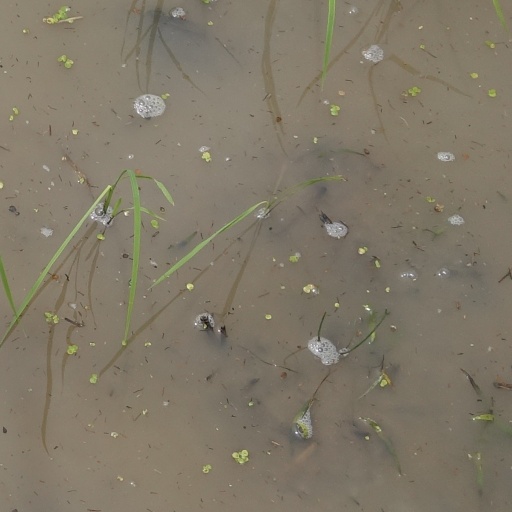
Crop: rice